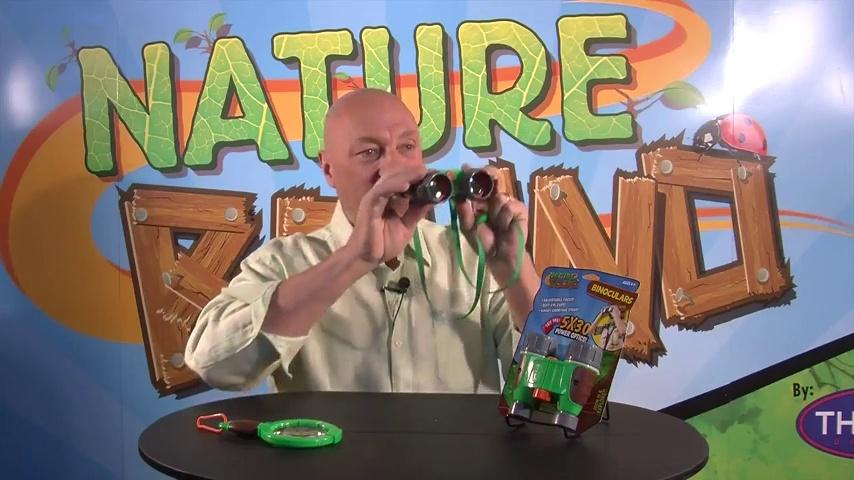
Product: Nature Bound Magnifier Lense and Binoculars Combo Set
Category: Toys & Games | Sports & Outdoor Play | Nature Exploration Toys
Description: Set includes binoculars and magnifying lens packed in color packaging.
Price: $18.62
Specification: ProductDimensions:2.5x5x7inches|ItemWeight:8ounces|ShippingWeight:8ounces(Viewshippingratesandpolicies)|DomesticShipping:ItemcanbeshippedwithinU.S.|InternationalShipping:ThisitemcanbeshippedtoselectcountriesoutsideoftheU.S.LearnMore|ASIN:B00UUS408U|Itemmodelnumber:NB509|Manufacturerrecommendedage:5-12years